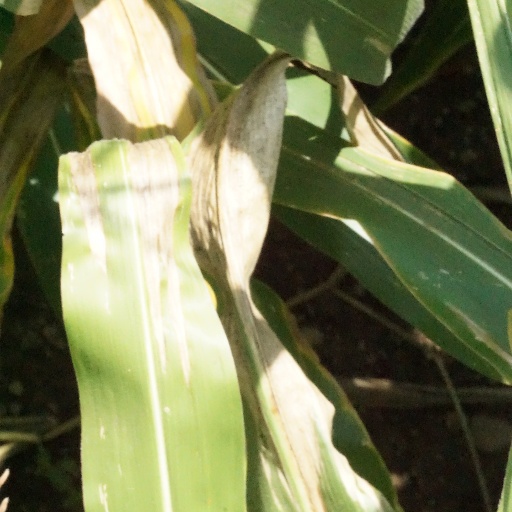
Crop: maize; corn